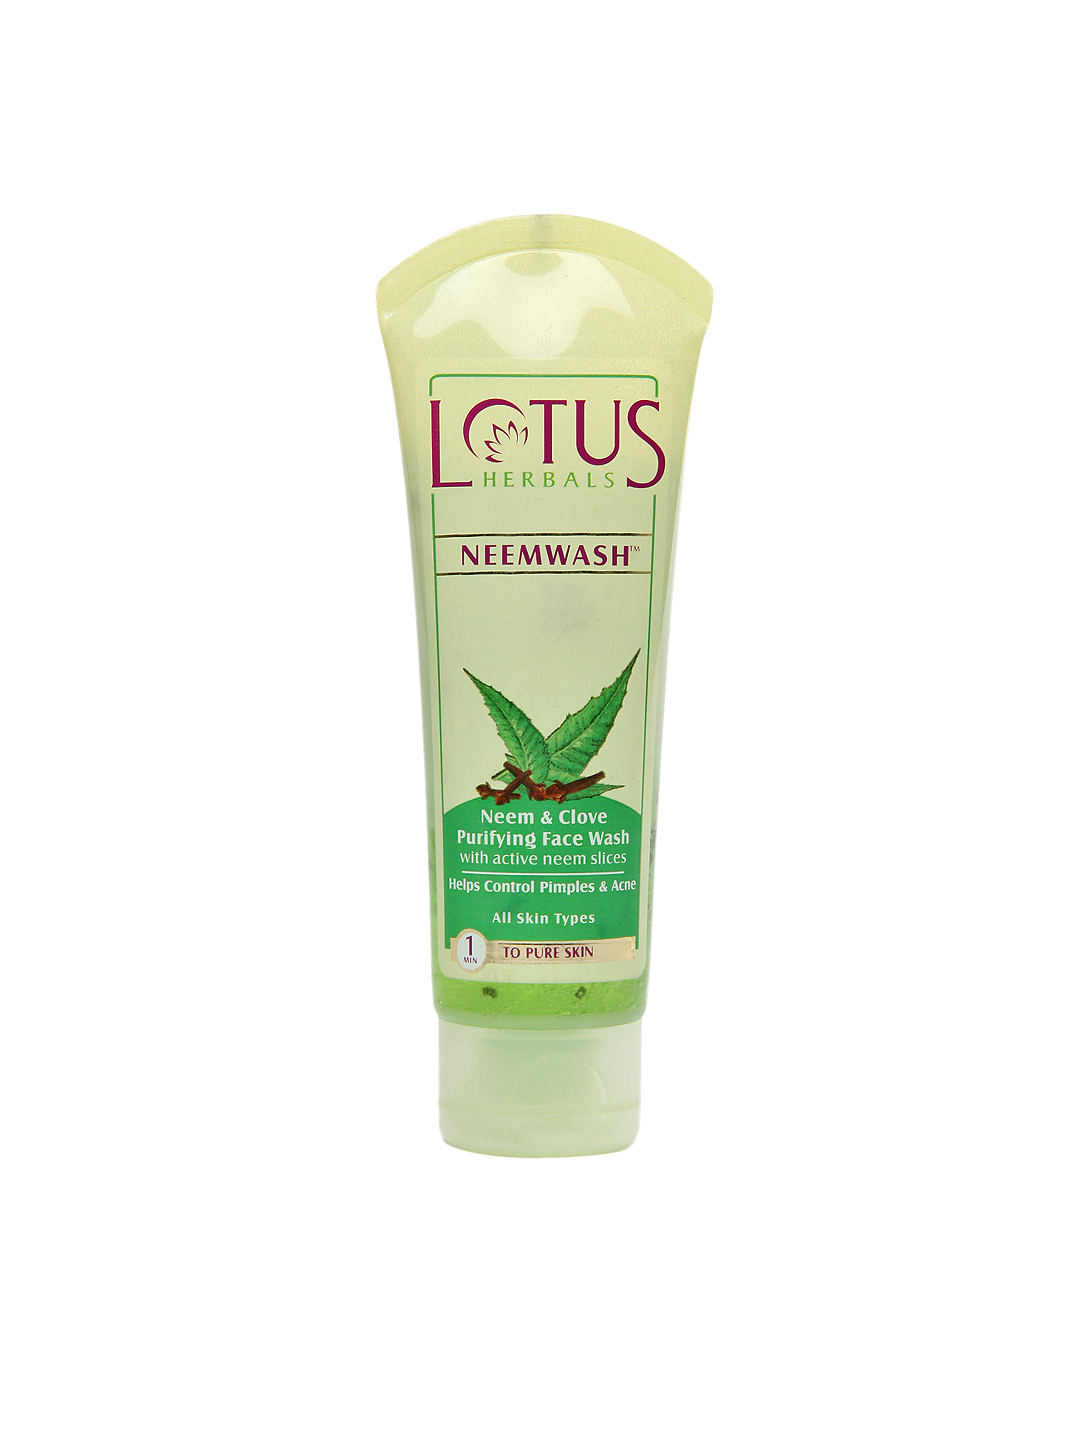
Lotus Herbals Neem & Clove Purifying Face Wash
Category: Personal Care / Skin Care / Face Wash and Cleanser
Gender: Women
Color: Green
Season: Spring 2017
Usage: Casual